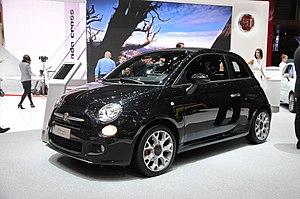
Salon international de l'automobile de Genève 2014